Old Orange County Courthouse (California)

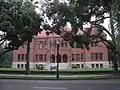
Old Orange County Courthouse - Front View

The Old Orange County Courthouse, at one point also known as the Santa Ana County Courthouse, is a Romanesque Revival building that was opened in September 1901 and is located in Santa Ana's Historic Downtown District on Civic Center and Broadway streets. The Old Orange County Courthouse is officially recognized as California Historical Landmark No. 837 and is also on the National Register of Historic Places.